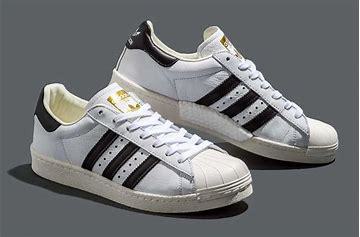
Brand: adidas
Model: originals Adidas Originals Superstar